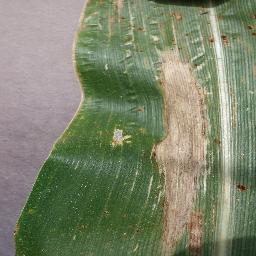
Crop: corn
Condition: (maize)_northern_blight